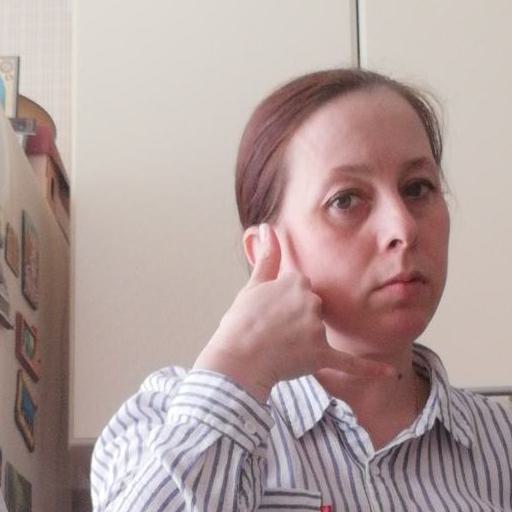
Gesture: call